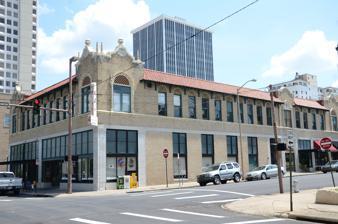
Building: Moore Building
Country: United States of America
Year built: 1929
United States historic place Moore Building U.S. National Register of Historic Places Location in Arkansas Show map of Arkansas Location in United States Show map of the United States Location 519-523 Center St., Little Rock, Arkansas Coordinates 34°44′37″N 92°16′27″W / 34.74361°N 92.27417°W / 34.74361; -92.27417 Area less than one acre Built 1929 ( 1929 ) Architect Thompson, Sanders & Ginocchio Architectural style Mission / Spanish revival MPS Thompson, Charles L., Design Collection TR NRHP reference No. 86002894 Added to NRHP October 23, 1986 The Moore Building is a historic commercial building at 519-23 Center Street in Little Rock, Arkansas .  It is a two-story brick building with Mission Revival styling, designed by Thompson, Sanders & Ginocchio and built in 1929.  It has an orange tile parapet roof, with parapetted corners, and periodic use of decorative tiles and terra cotta panels on its two street-facing facades. The building was listed on the National Register of Historic Places in 1986. See also National Register of Historic Places listings in Little Rock, Arkansas References